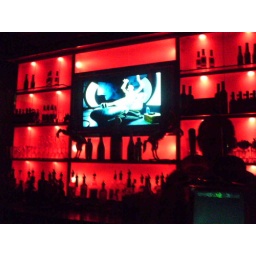
the newly refurbished Black horse pub in stepney, east london. The whole wall changes colour